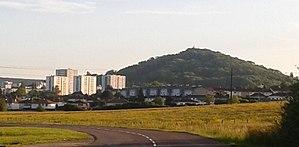
La colline de la Motte et le quartier du Montmarin
Le Montmarin est un quartier de la ville de Vesoul, dans la Haute-Saône. Appartenant au Canton de Vesoul-2, le Montmarin est classé Zone urbaine sensible et Zones de redynamisation urbaine. Il est situé dans le nord de la ville, entre le quartier des Rêpes et le quartier du Grand Grésil.